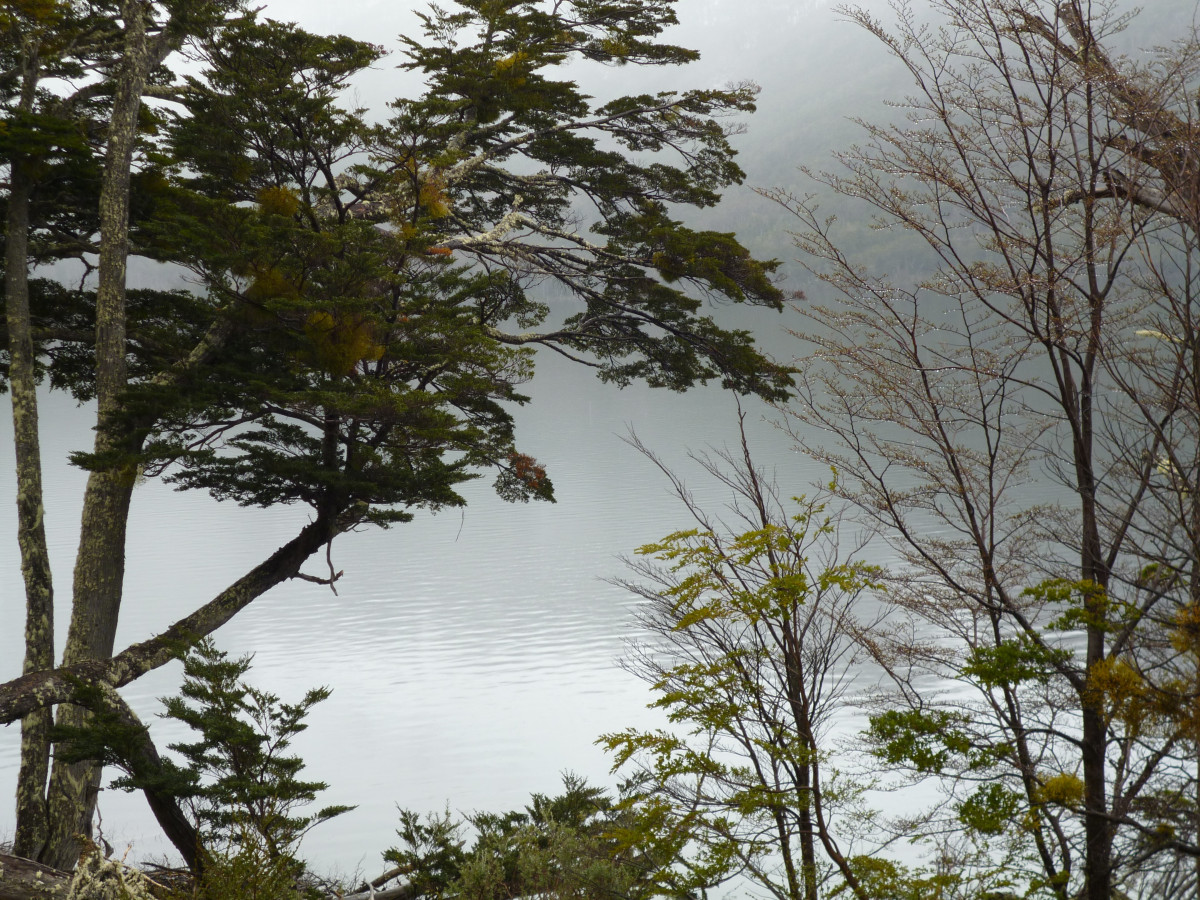
Tags: nature, forest, wilderness, branch, leaf, lake, wildlife, weather, flora, habitat, ecosystem, natural environment, atmospheric phenomenon